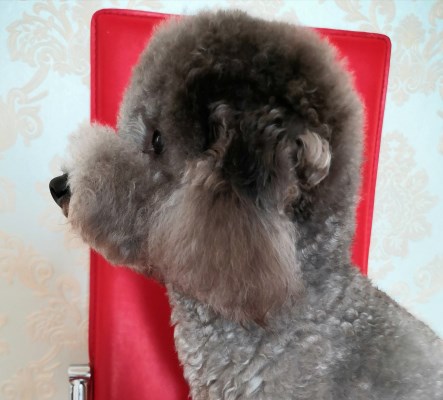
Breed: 2925-n000114-toy_poodle